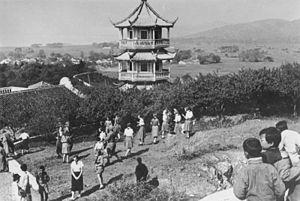
La condition féminine sous le Troisième Reich se caractérise par une politique visant à cantonner les femmes dans un rôle de mère et d'épouse et de les exclure de tout poste à responsabilité, notamment dans les sphères politiques ou universitaires. Si la politique nazie tranche nettement avec l'évolution émancipatrice de la république de Weimar, elle se distingue également de l'attitude patriarcale et conservatrice de l'Empire allemand. Depuis les réunions publiques électrisant des foules féminines, l'embrigadement des femmes au sein des organisations-satellites du Parti nazi, comme la Bund Deutscher Mädel ou la NS-Frauenschaft, est généralisé afin d'assurer la cohésion de la « communauté du peuple ».